Peter the Great St. Petersburg Polytechnic University

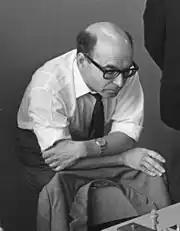
David Bronstein

The university has undergone several name changes throughout its existence. Detailed list of name changes is as following: